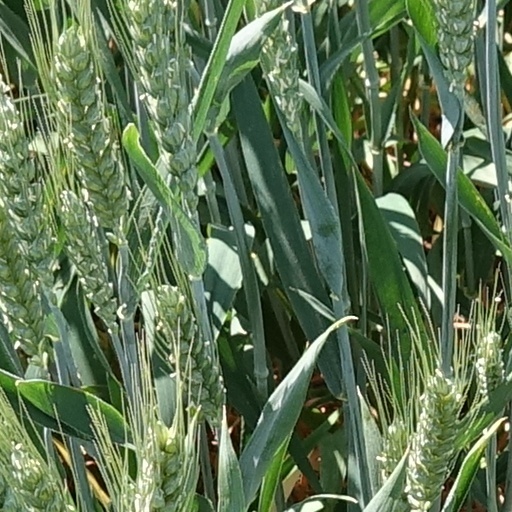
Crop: wheat